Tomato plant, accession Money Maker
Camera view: horizontal (90 deg, fisheye); turntable rotation: 60 degrees
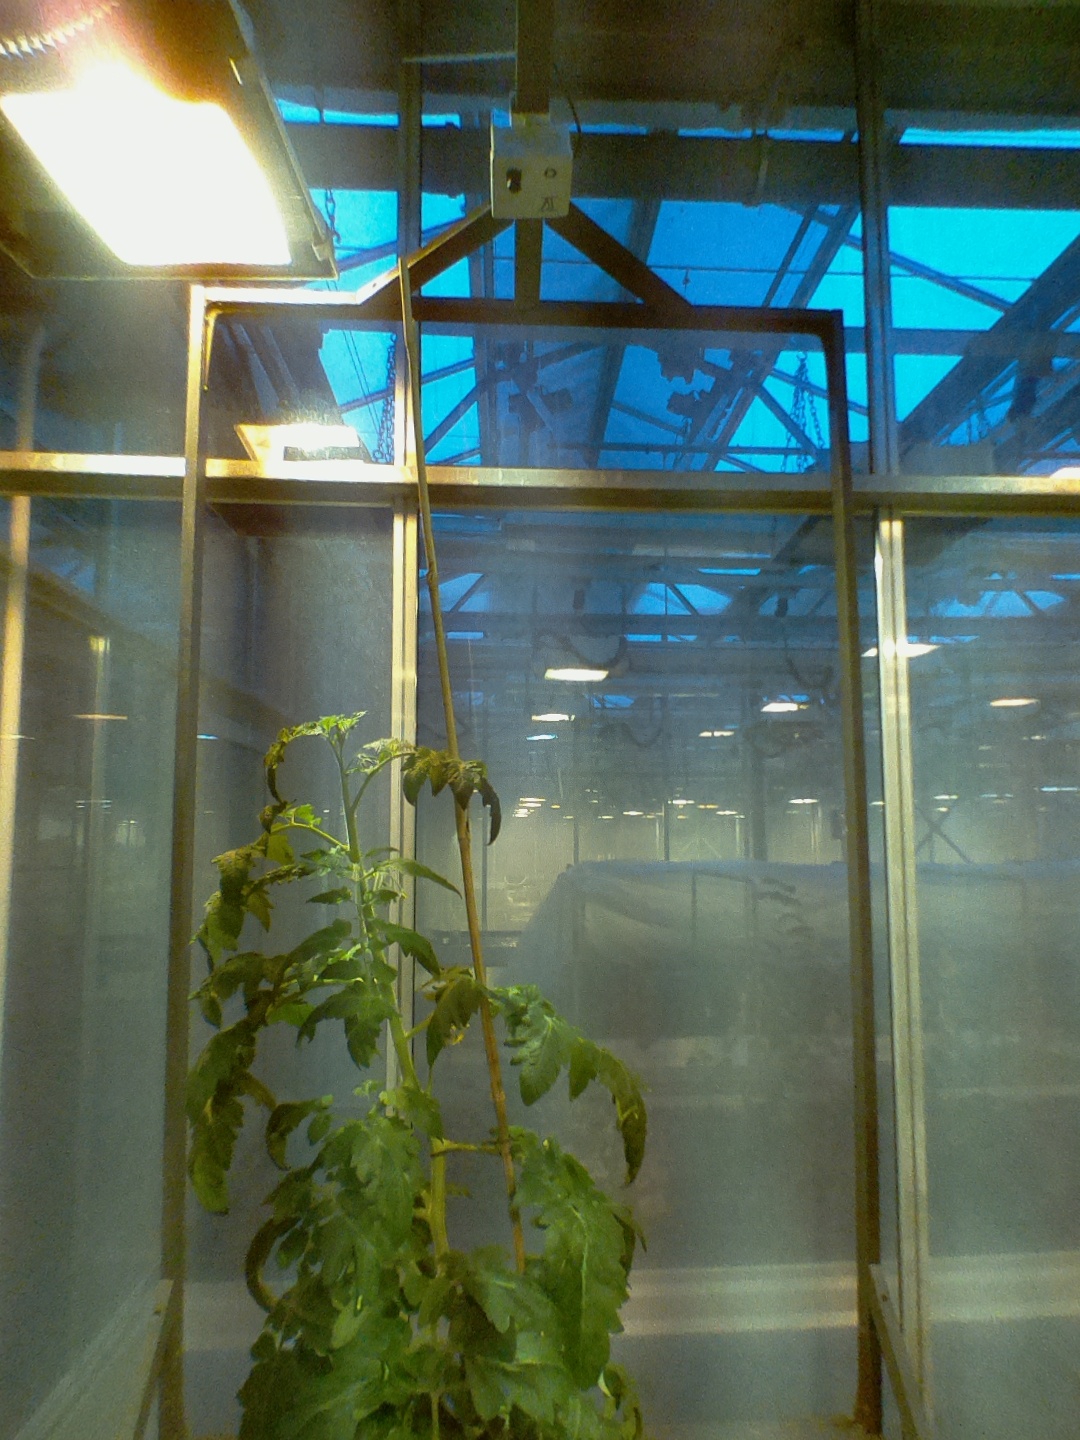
BBCH growth stage 65: Full flowering, 50%-60% of flowers open, first petals falling